Ubinas

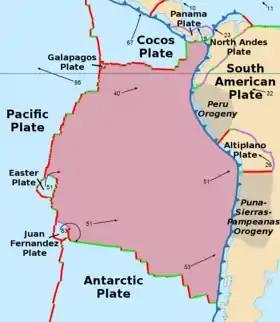
Map of the Nazca Plate and adjacent regional blocks of South America

Off the western coast of South America, the Nazca Plate subducts beneath the South American Plate at a rate of in the Peru-Chile Trench. This subduction process is responsible for the formation of the Andes and the Altiplano-Puna plateau within the last 25 million years, as well as for volcanism and earthquakes. The magma erupted by the volcanoes is formed by the partial melting of the mantle after fluids originating in the downgoing slab have altered the mantle; the magmas often undergo fractional crystallization and absorb crustal material.